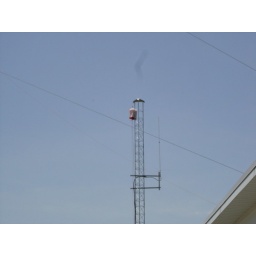
Wireless networking. By hanging the LinkSys protected in a weather. proof box from this tower it covered the entire site.